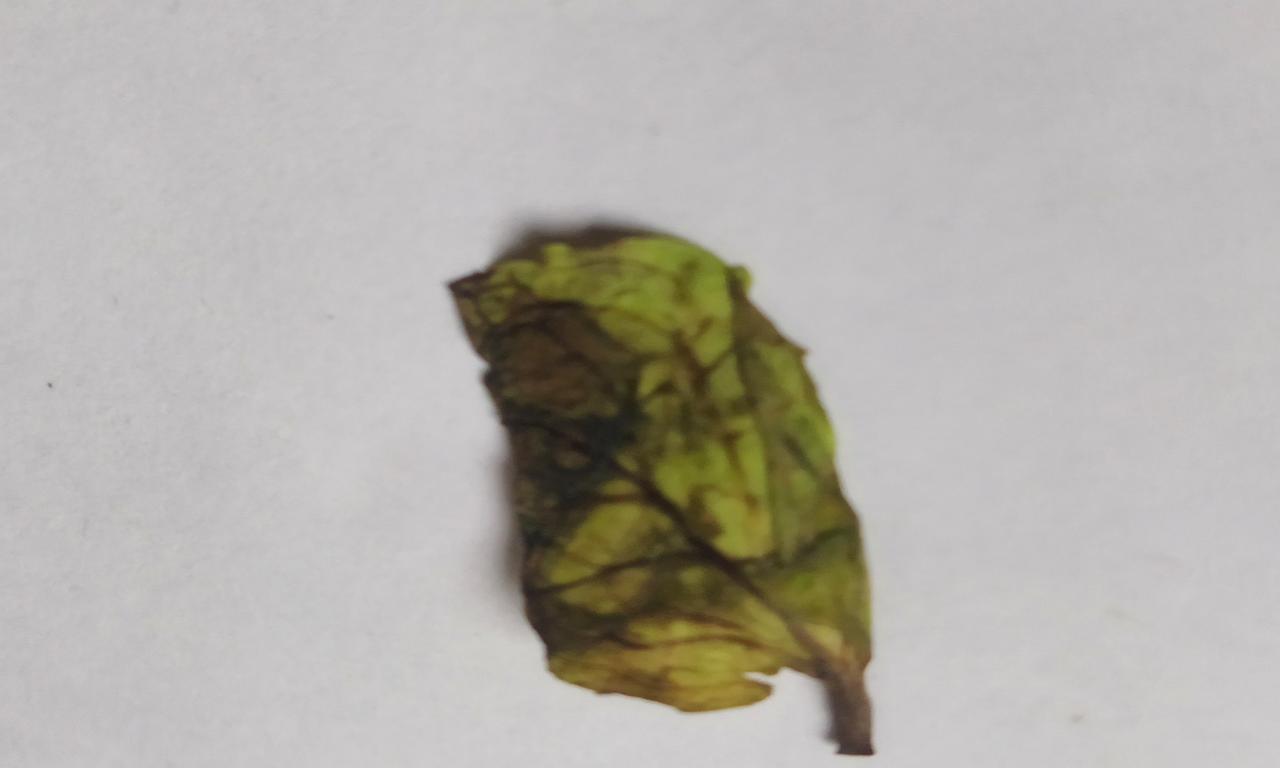
Label: Spoiled